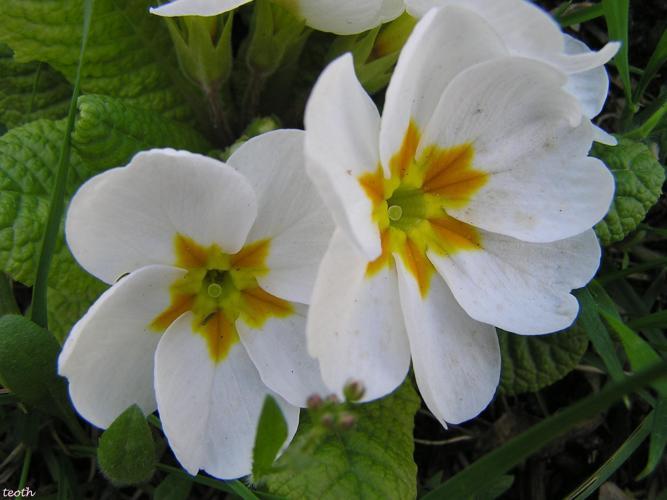
Label: primula